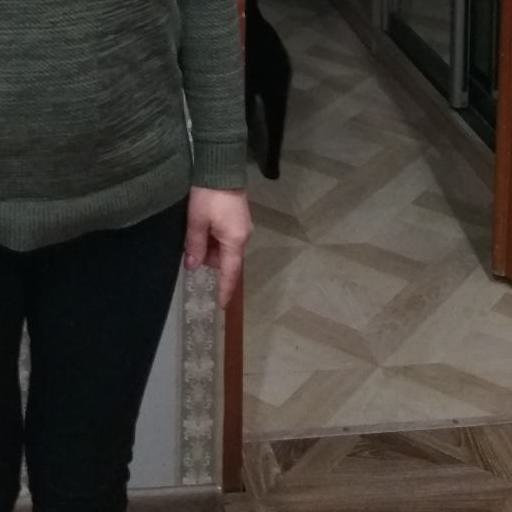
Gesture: no_gesture